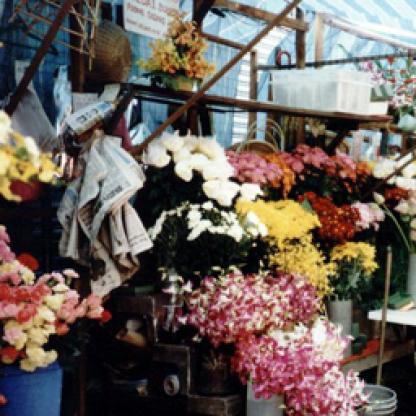
Scene: Indoor